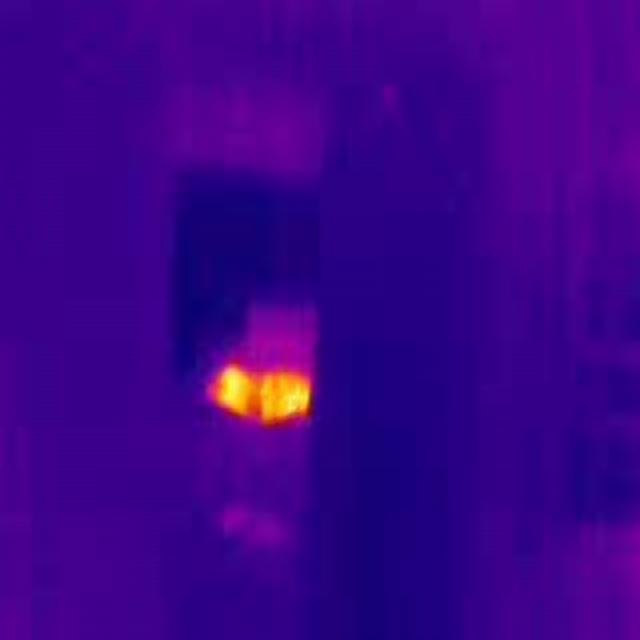
Detected objects:
label: person